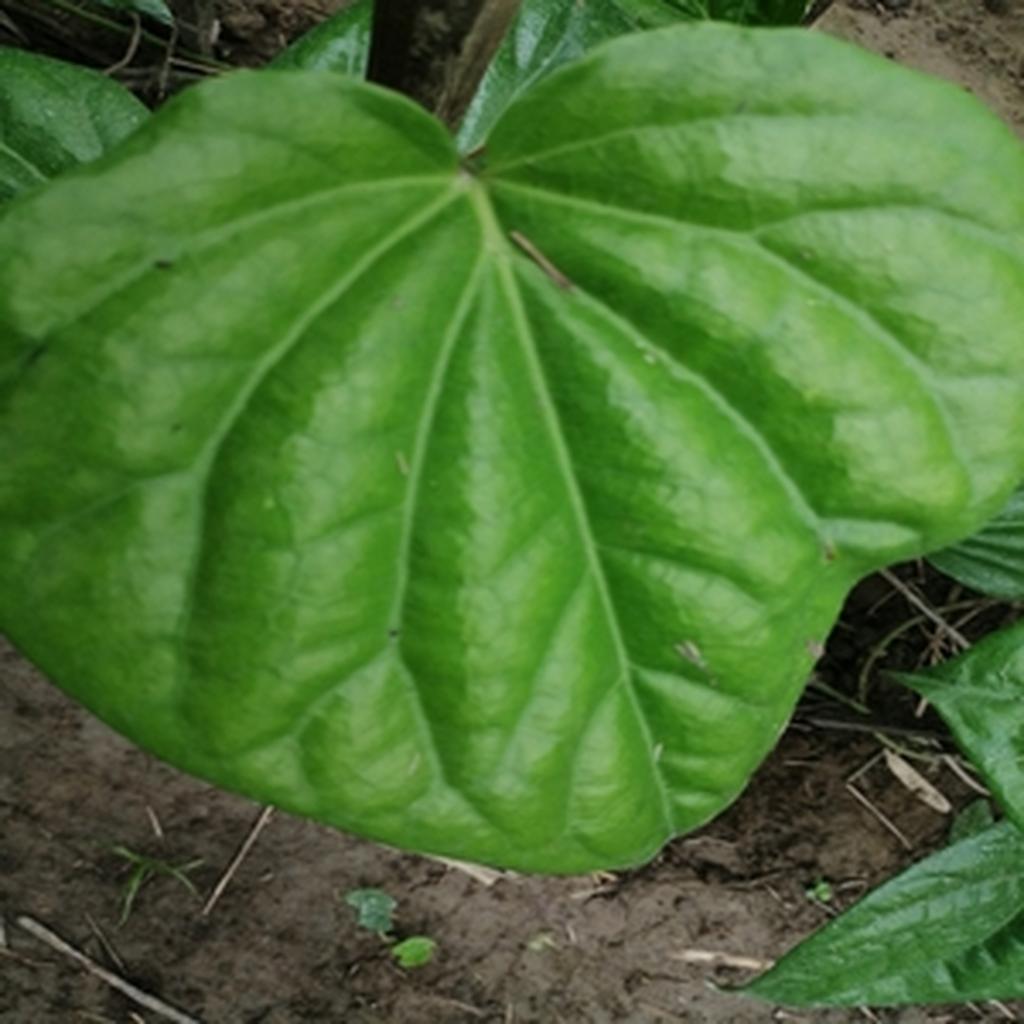
Label: Healthy_Leaf